Tim Wall

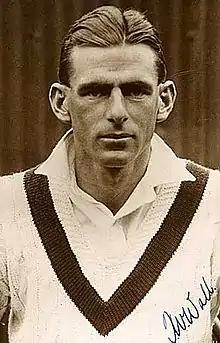

Thomas Welbourn "Tim" Wall (13 May 1904 – 26 March 1981) was an Australian cricketer who played eighteen Test matches between 1929 and 1934. On his debut, he took five wickets in the second innings against England in Melbourne.